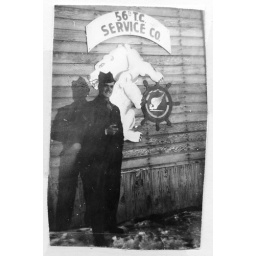
bud by bear sign with shadow